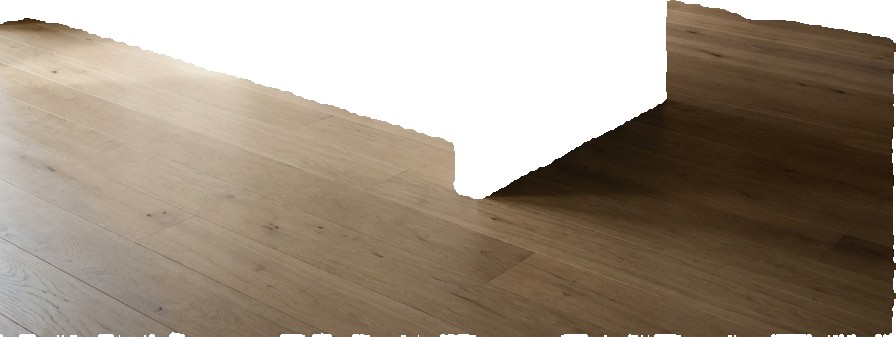
Surface category: floors